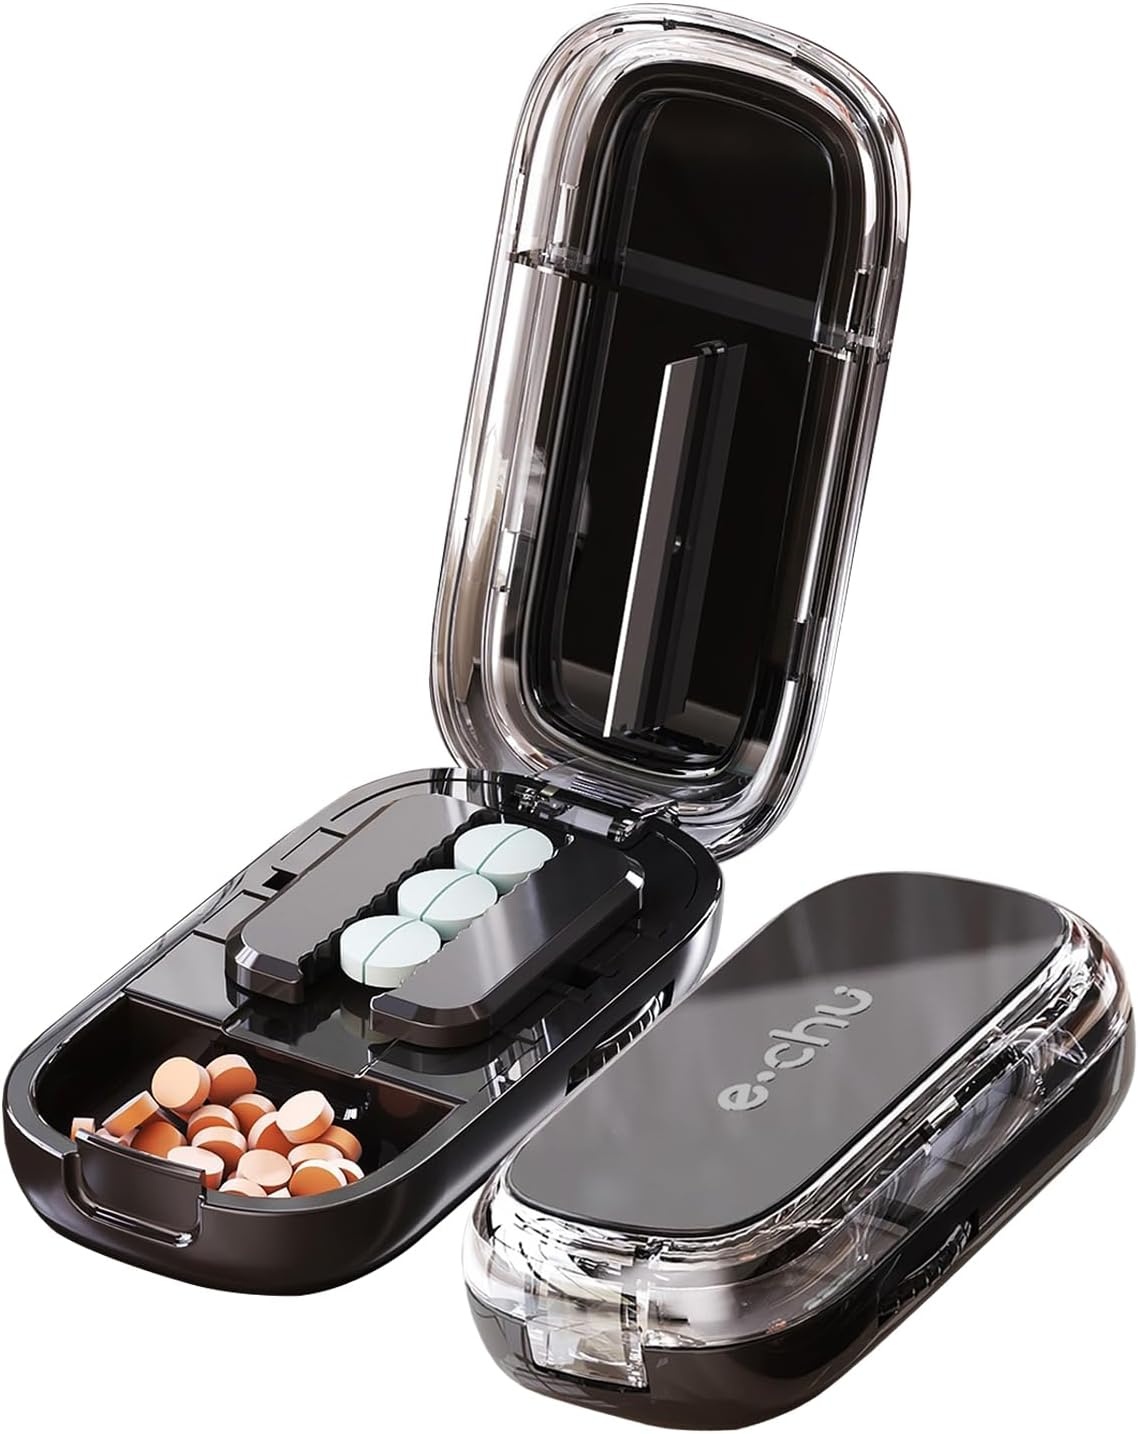
Pill Cutter Splitter for Small and Tiny Pills - Adjustable Pill Splitter with Centering Device for Cutting Multiple Pills, Precision Alignment, Easy to Use and Travel Sized (Inky Black)
Overview Brand : Hafigigi Package Information : Case Color : Inky Black Material : Plastic, Stainless Steel Special Feature : Compact, Easy Open, Lightweight, Portable, Sturdy About this item Travel Sized: Compact design for easy storage, carrying, and cleaning, this pill cutter size is 3.3*1.8*0.9inches Saves Time and Effort: With this pill splitter, you can split multiple pills at once with a single click, eliminating the hassle of cutting pills one by one Pretty Accurately Cut: This pill cutter splitter has two adjustable levers to accurately cut small and tiny pills with a width of 2mm-15mm(2-500mg) Safe and Sturdy: The steel blade is sharp and easily splits small or large pills and tablets; its PP quality and stylish appearance stand up to repeated use Easy to Use: Place the pills into the pill cutter and adjust the alignment levers, and the centering device allows you to cut your tablet/vitamin/supplement in 1/2 easily
Brand: Amelune
Category: Health & Beauty > Health Care > Pillboxes